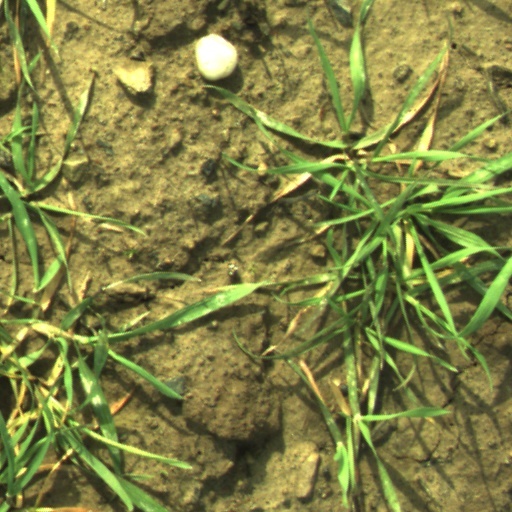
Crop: wheat